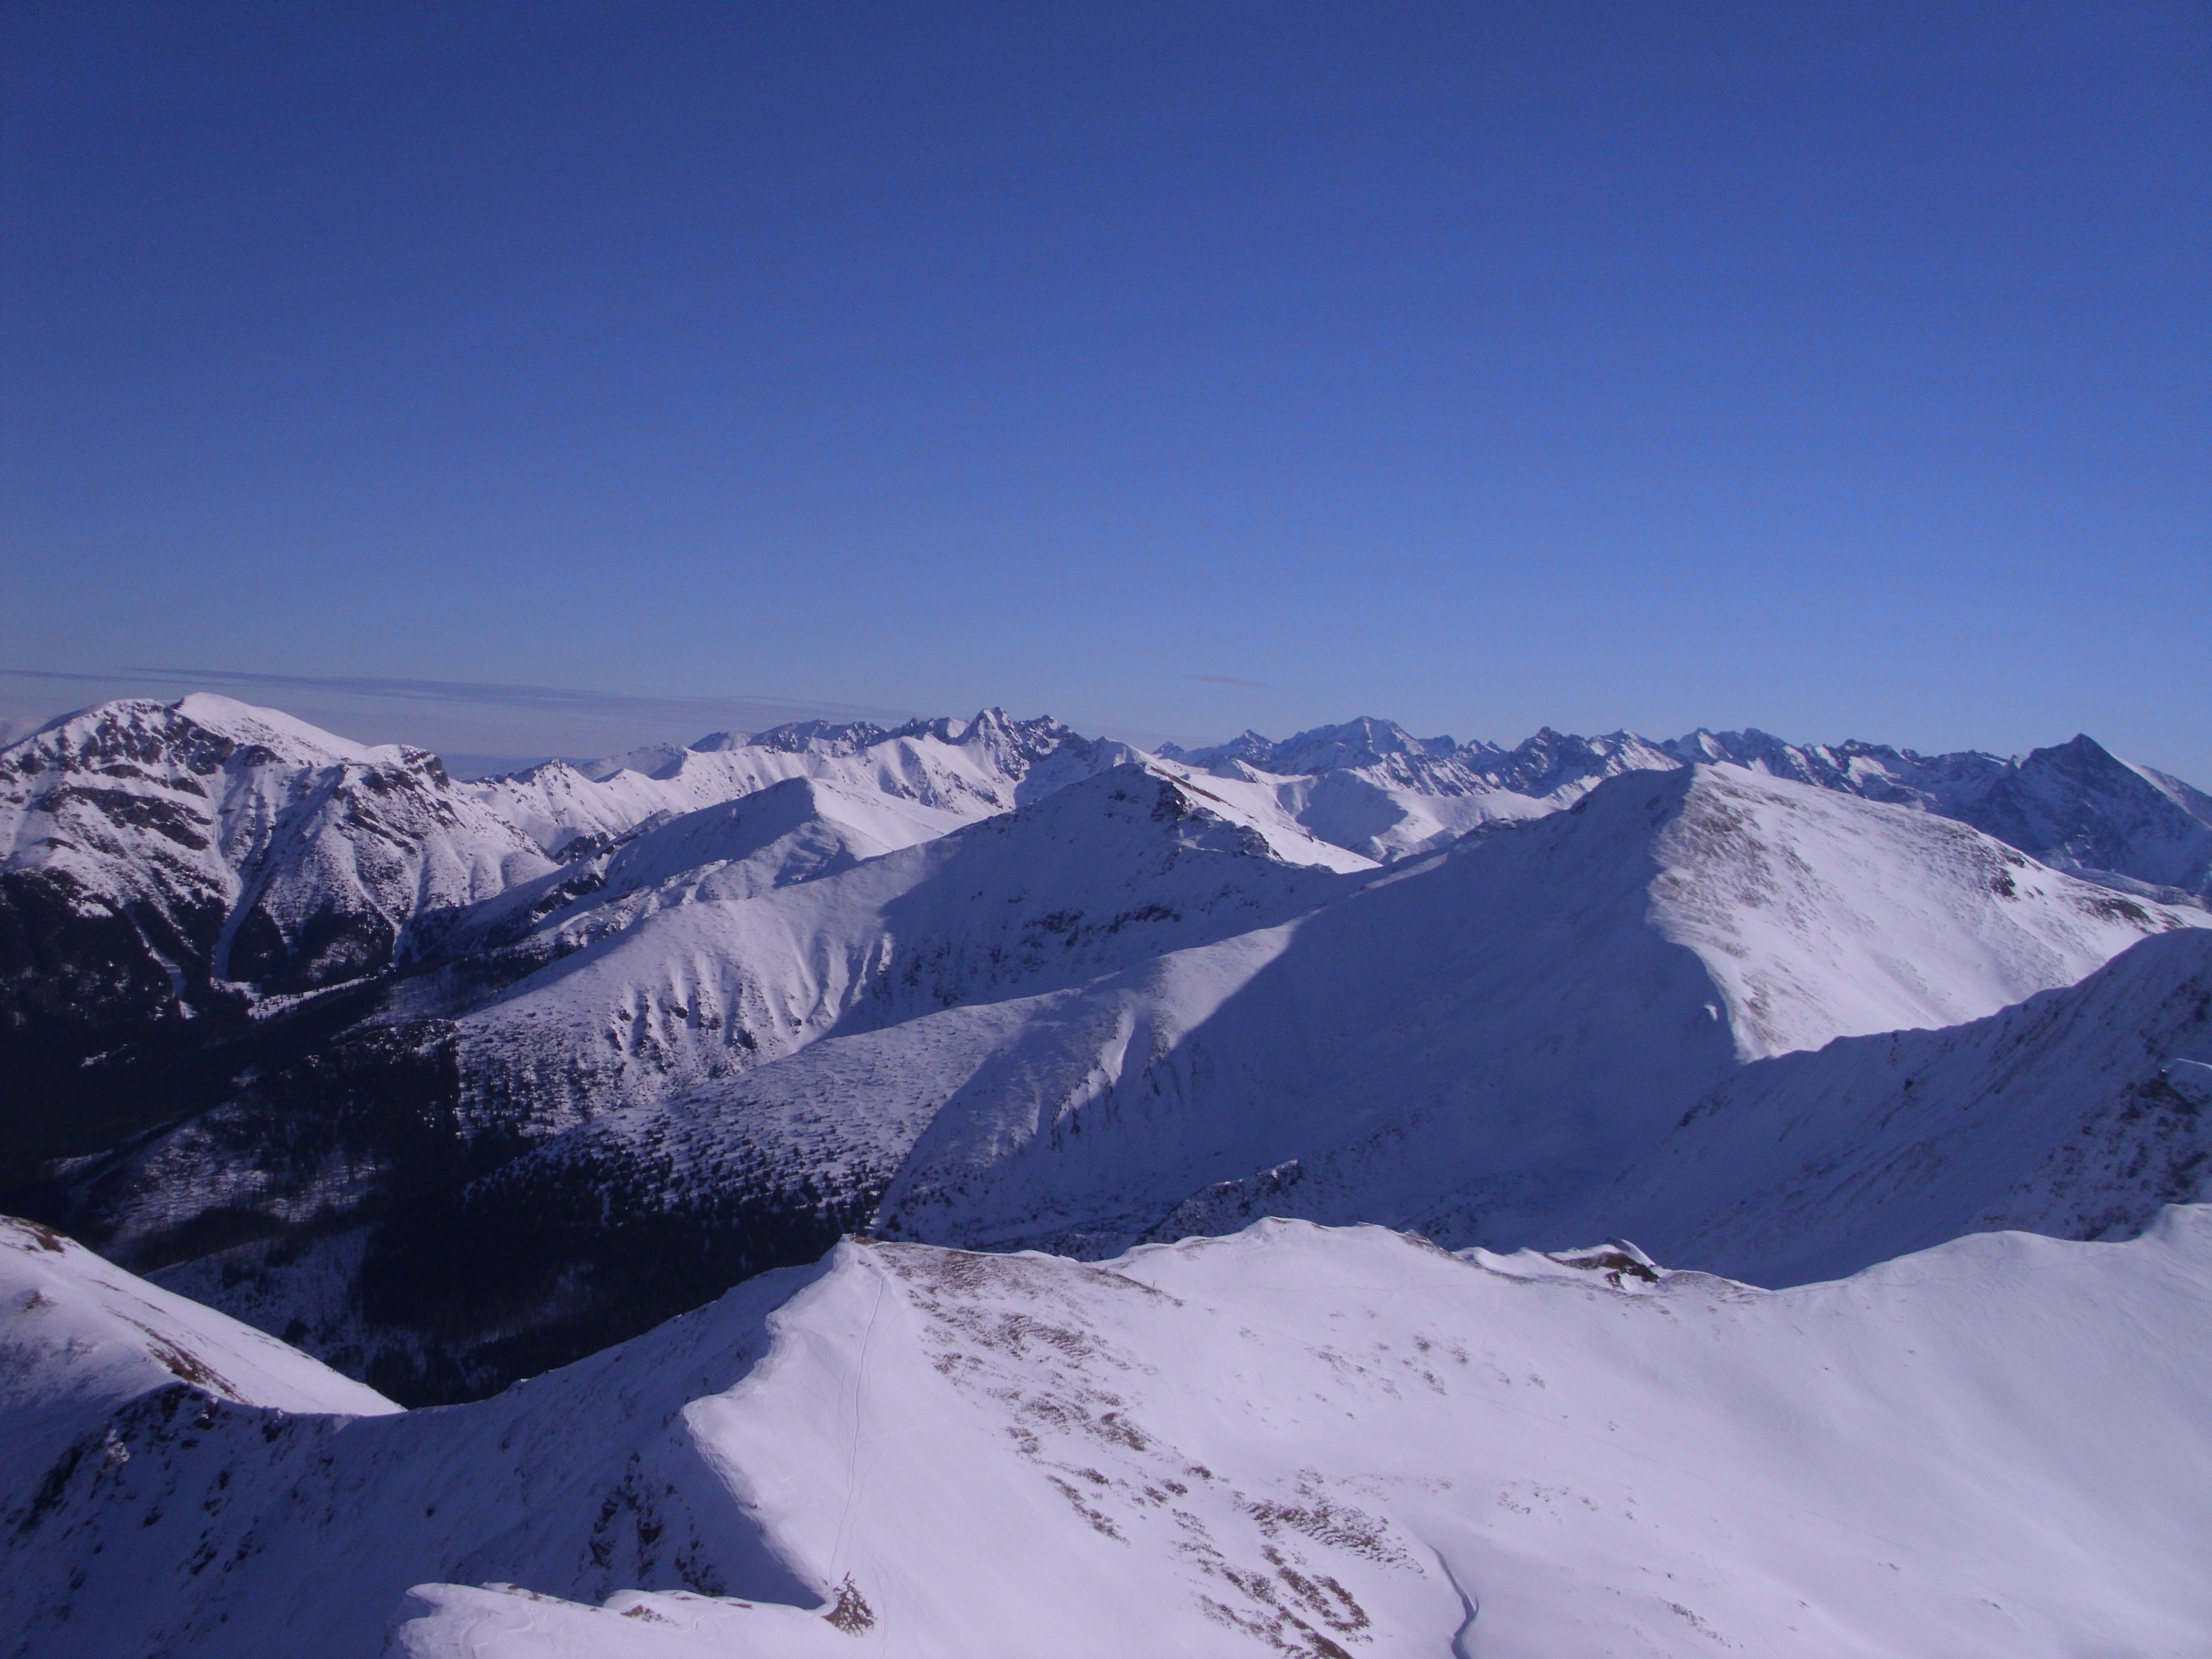
mountains, view, landscape, nature, top view, panorama, poland, sky, a view of the mountains, climbing, tatry, tops, mountain, winter, the height of the, rock, western tatras, ornak, hiking trails, mountain trekking, trail, tourism, tourist guide, rocks, hiking trail, polish tatras, places of interest, wandering, the path